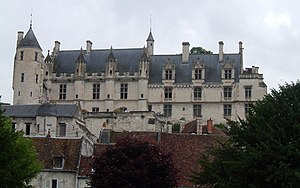
Slottene i Loire / Liste og placering af slottene i Loire
Slottene i Loire er en samlebetegnelse for en gruppe af slotte, der alle er placeret i nærheden af Loiredalen i Frankrig. Langt størstedelen af slottene er bygget under den franske Renaissance, på et tidspunkt hvor det franske hof, opholdt sig i regionen.